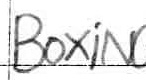
Label: boxing